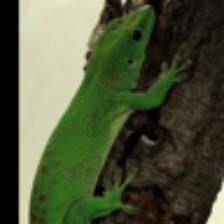
Label: NonHuman